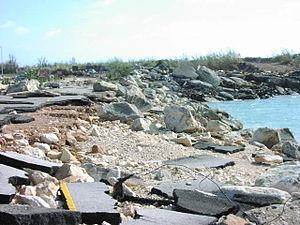
L'ouragan Fabian fut un ouragan capverdien qui s'est formé le 25 août 2003. Il s'est déplacé vers l'ouest-nord-ouest et atteignit des vents de 230 km/h et une pression de 939 hPa, soit la catégorie 4, le 1ᵉʳ septembre. Il tourna ensuite vers le nord-ouest. Le 5 septembre, Fabian frappa les Bermudes en tant qu'ouragan de catégorie 3. Le mur de l'œil de l'ouragan passa directement sur l'île et causa des dégâts importants sans que l'œil lui-même ne touche terre. Lorsqu'il est passé au-dessus du secteur sud-est des Grands Bancs de Terre-Neuve, Fabian était un ouragan de catégorie 1 avec des vents de 130 km/h mais devint un cyclone extratropical le 8 septembre.